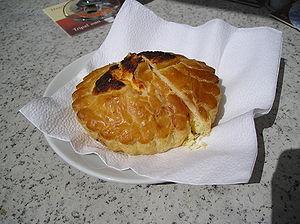
Le babeurre, ou lait de baratte, aussi appelé lait ribot, lait battu, lait de beurre ou lait à fermentation qualitative est un liquide blanc, au goût aigrelet, traditionnellement issu de crème fraîche ou fermentée ou de lait fermenté et après fabrication du beurre par barattage.